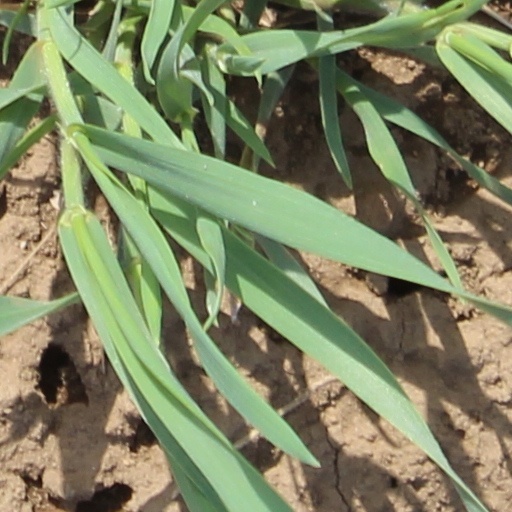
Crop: wheat